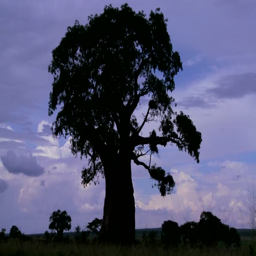
amazing time lapse shot of clouds against a silhouetted baobab tree on the plain .